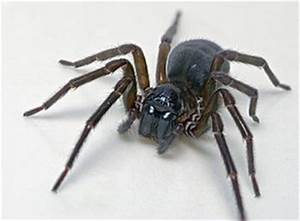
Label: ragno